Aer Turas

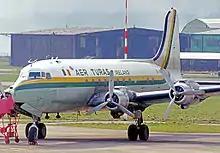
Aer Turas Douglas DC-4 freighter at Liverpool (Speke) Airport in 1967

Aer Turas Teoranta (from the Irish meaning "Air Journey") was an Irish airline and later a freight operator based in Dublin, Ireland, from 1962 until May 2003.